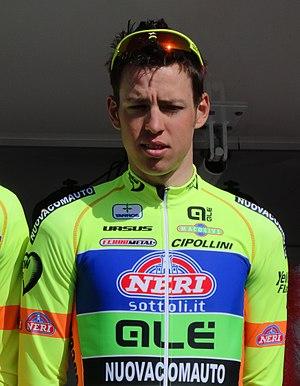
Reportage réalisé le jeudi 17 avril à l'occasion du départ et de l'arrivée du Grand Prix de Denain 2014 à Denain, Nord, Nord-Pas-de-Calais, France.
La saison 2014 de l'équipe cycliste Neri Sottoli est la sixième de cette équipe.
Luigi Miletta, né le 8 septembre 1988 à Pise, est un coureur cycliste italien.